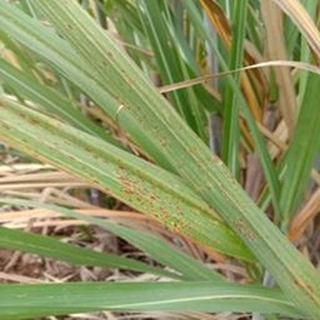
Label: sugarcane_rust